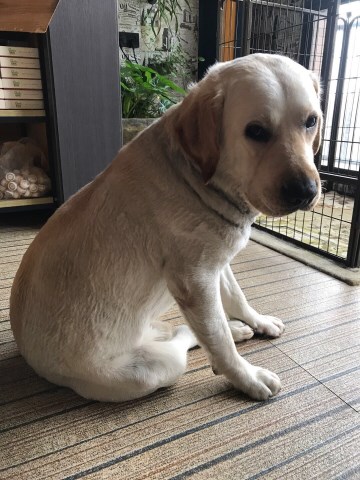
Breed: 3580-n000122-Labrador_retriever